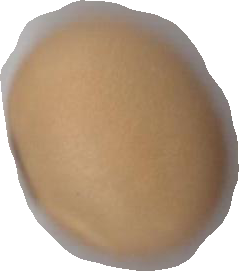
Variety: Anjasmoro